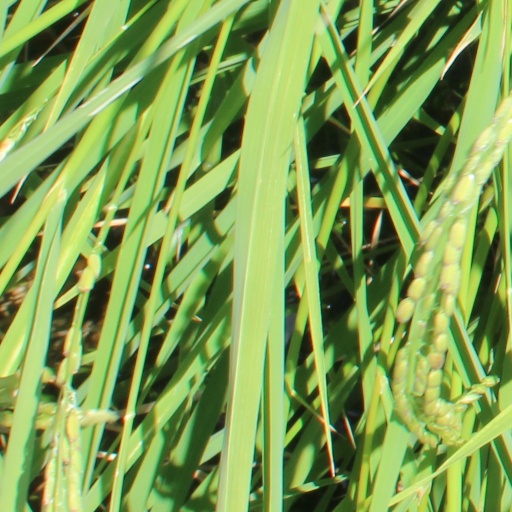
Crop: rice